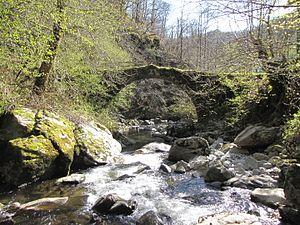
Les Boraldes de l'Aubrac désignent un ensemble de petits affluents de rive droite du Lot qui descendent du plateau de l'Aubrac par son versant sud-ouest.
La Boralde Flaujaguèse, ou Boralde de Flaujac, ou ruisseau des Bastits pour la partie amont, est une rivière française du Massif central et un sous-affluent de la Garonne par le Lot.